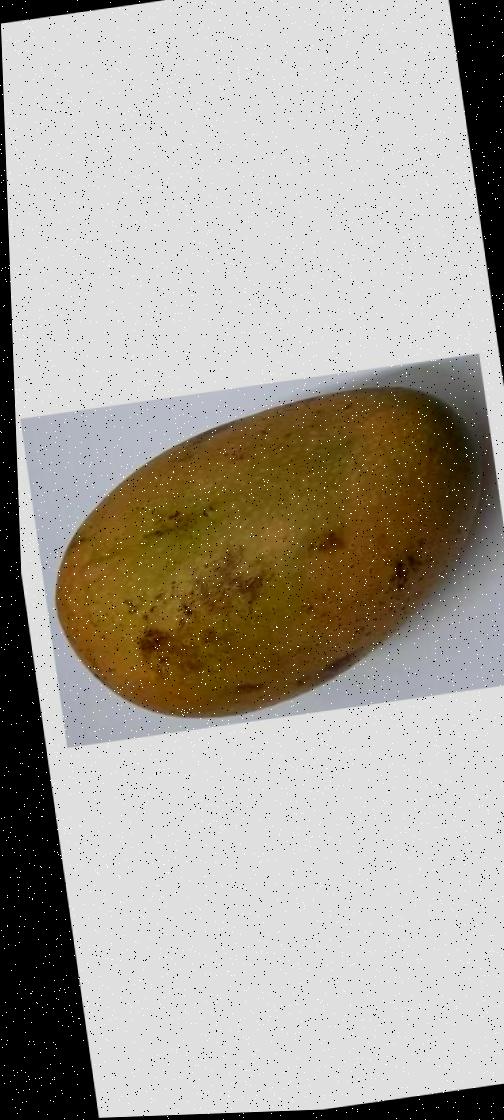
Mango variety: Ashshina Classic